Saint-Jean-Baptiste, Virargues

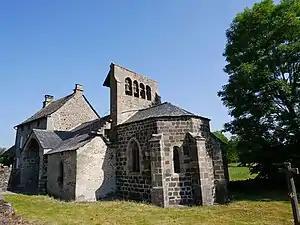
Church of Saint-Jean-Baptiste de Virargues

L'église Saint-Jean-Baptiste is a church in Virargues in the Cantal département in the Auvergne-Rhône-Alpes region of France. It was built in the 12th century, and modified in the 15th, 16th and 17th centuries.